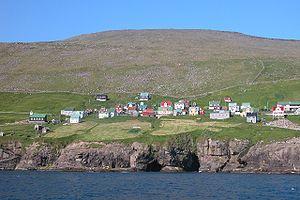
Kirkja est un village de l'île de Fugloy, îles Féroé. Il est situé à la pointe sud de l'île, et ses terres s'étendent sur tout le côté ouest de l'île, y compris une petite enclave dans le Skarðsvík, désormais inhabitée. à cet endroit, les archéologues ont localisé une ancienne colonie qui n'était probablement qu'une colonie à temps partiel utilisée par des gens de «Kirkja» ou de Hattarvik.